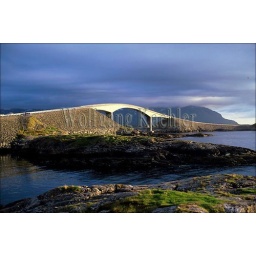
Norway, near molde, atlantic ocean road, bridge